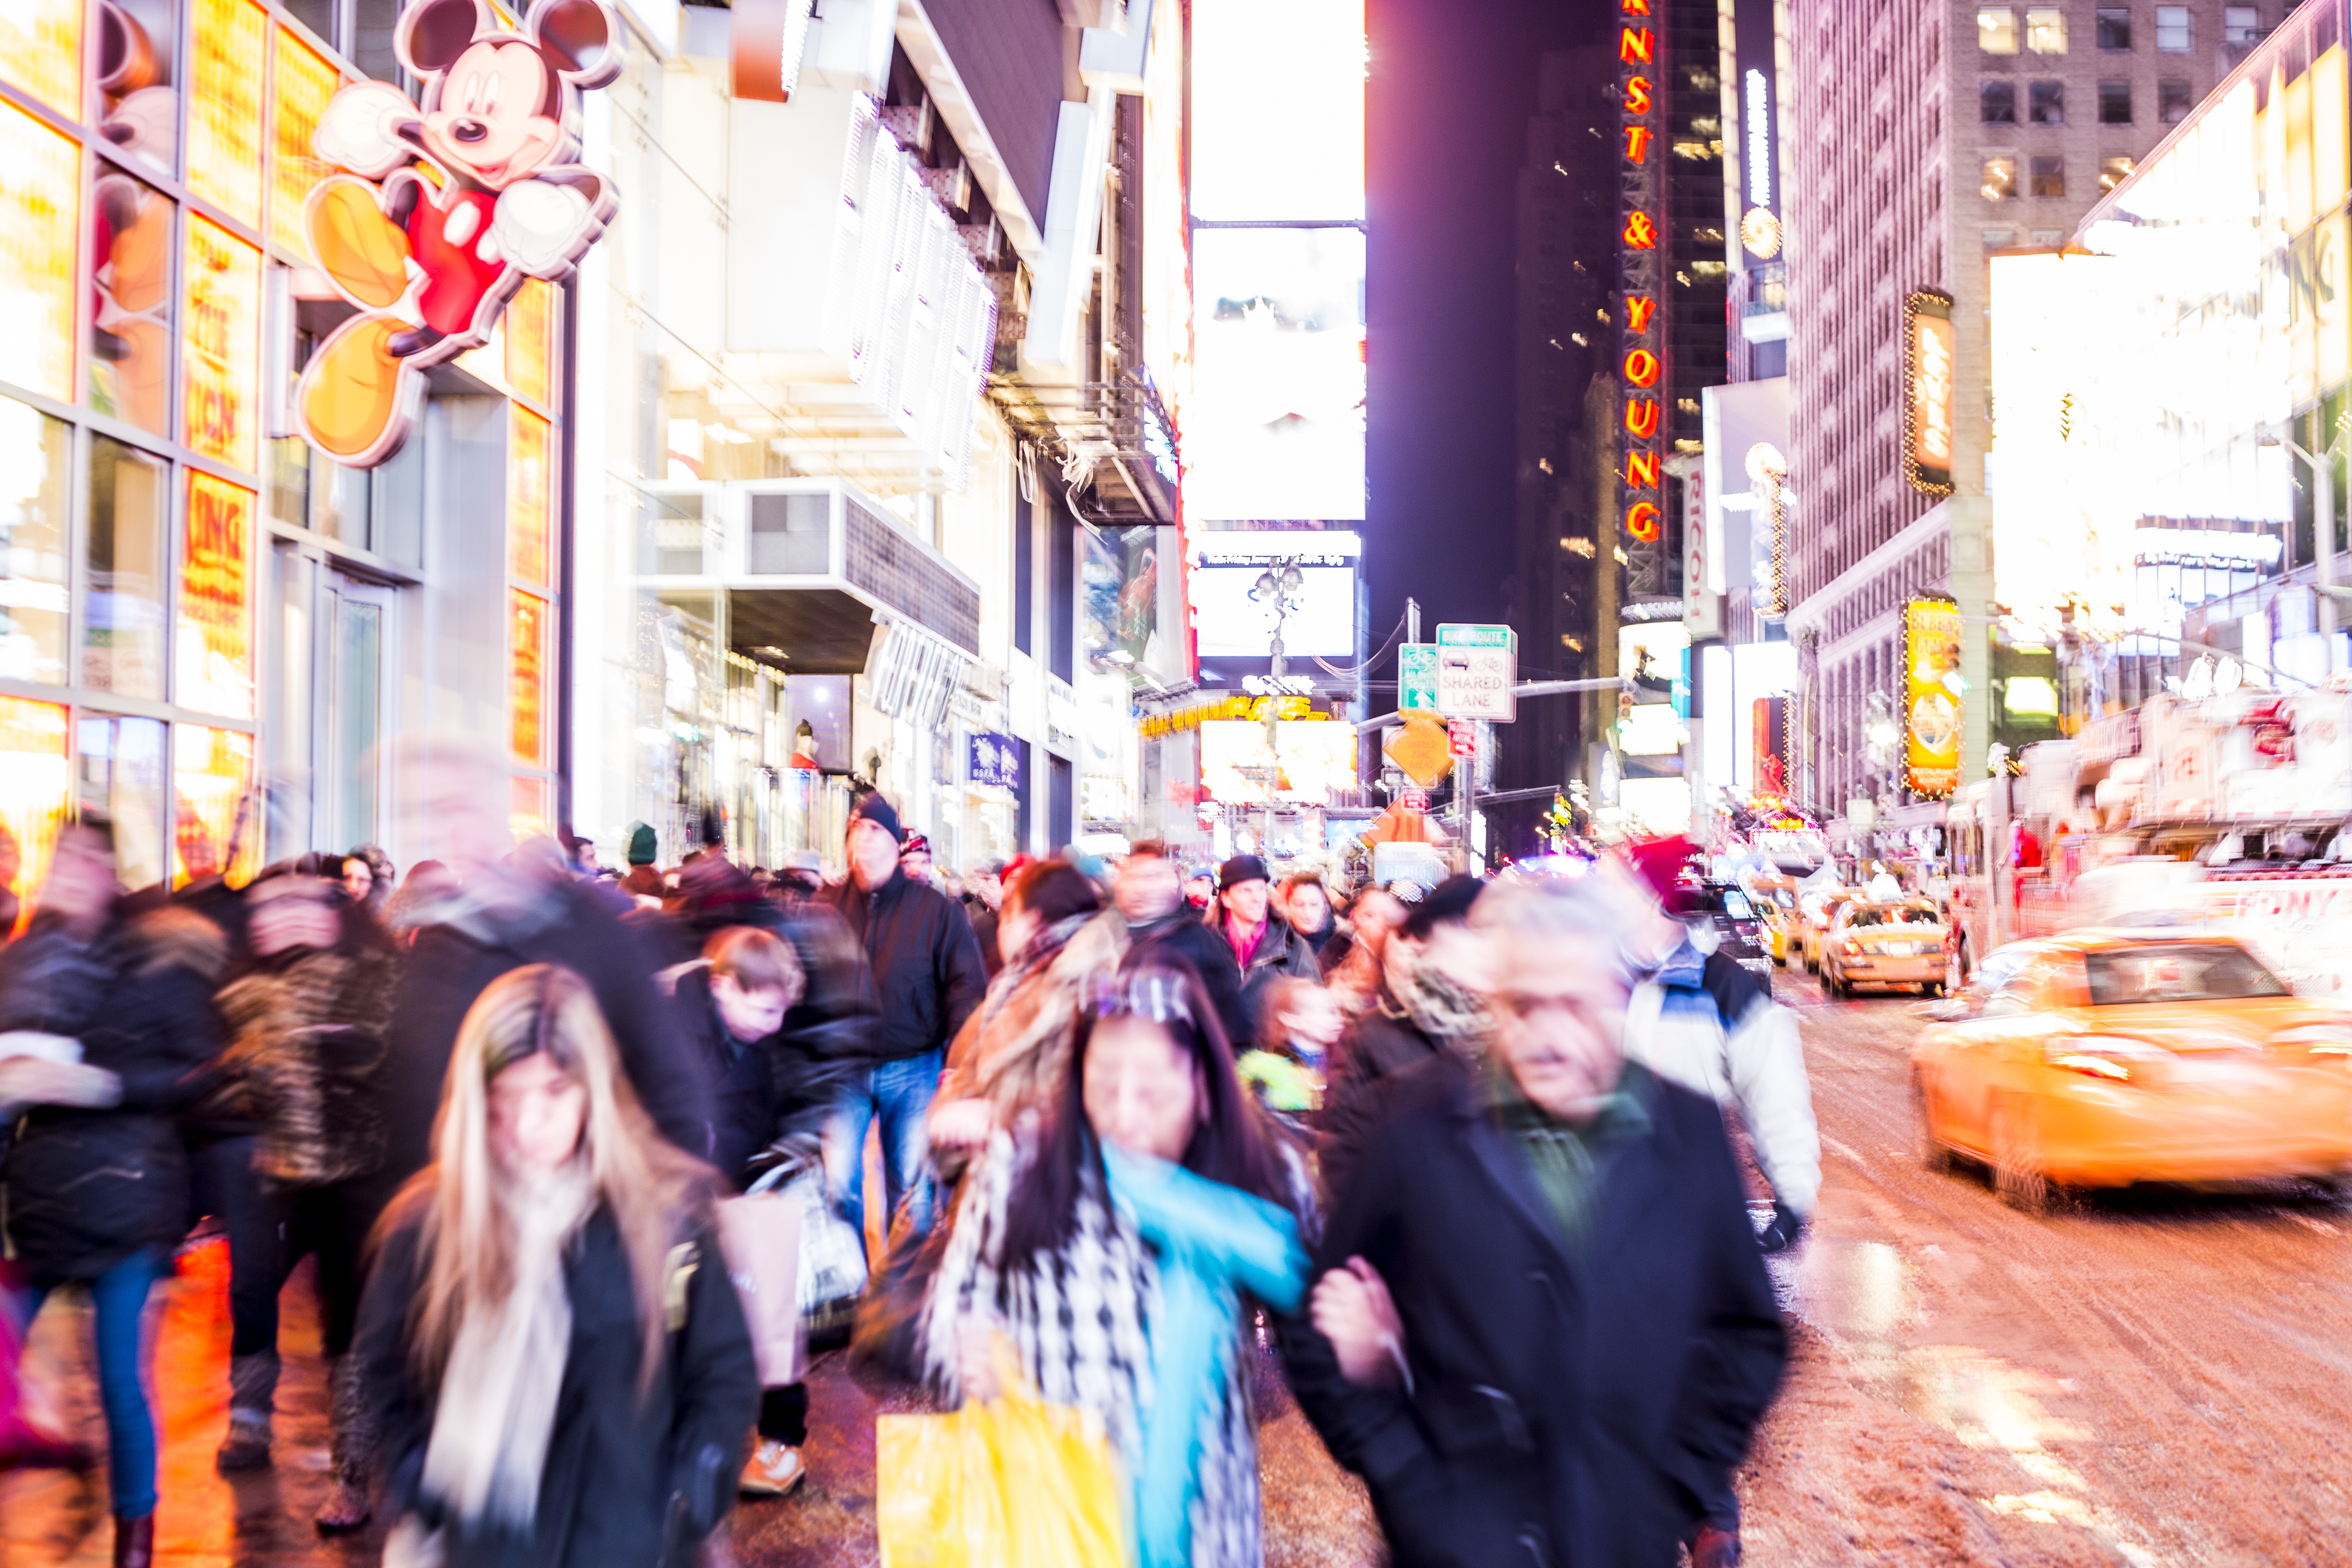
pedestrian, people, road, street, city, new york city, crowd, spring, color, bazaar, market, shopping, movement, public space, lights, infrastructure, retail, time square, human settlement